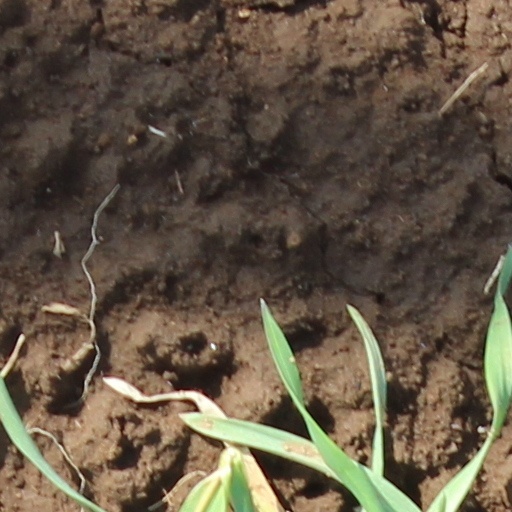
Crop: wheat